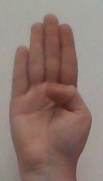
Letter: kaaf